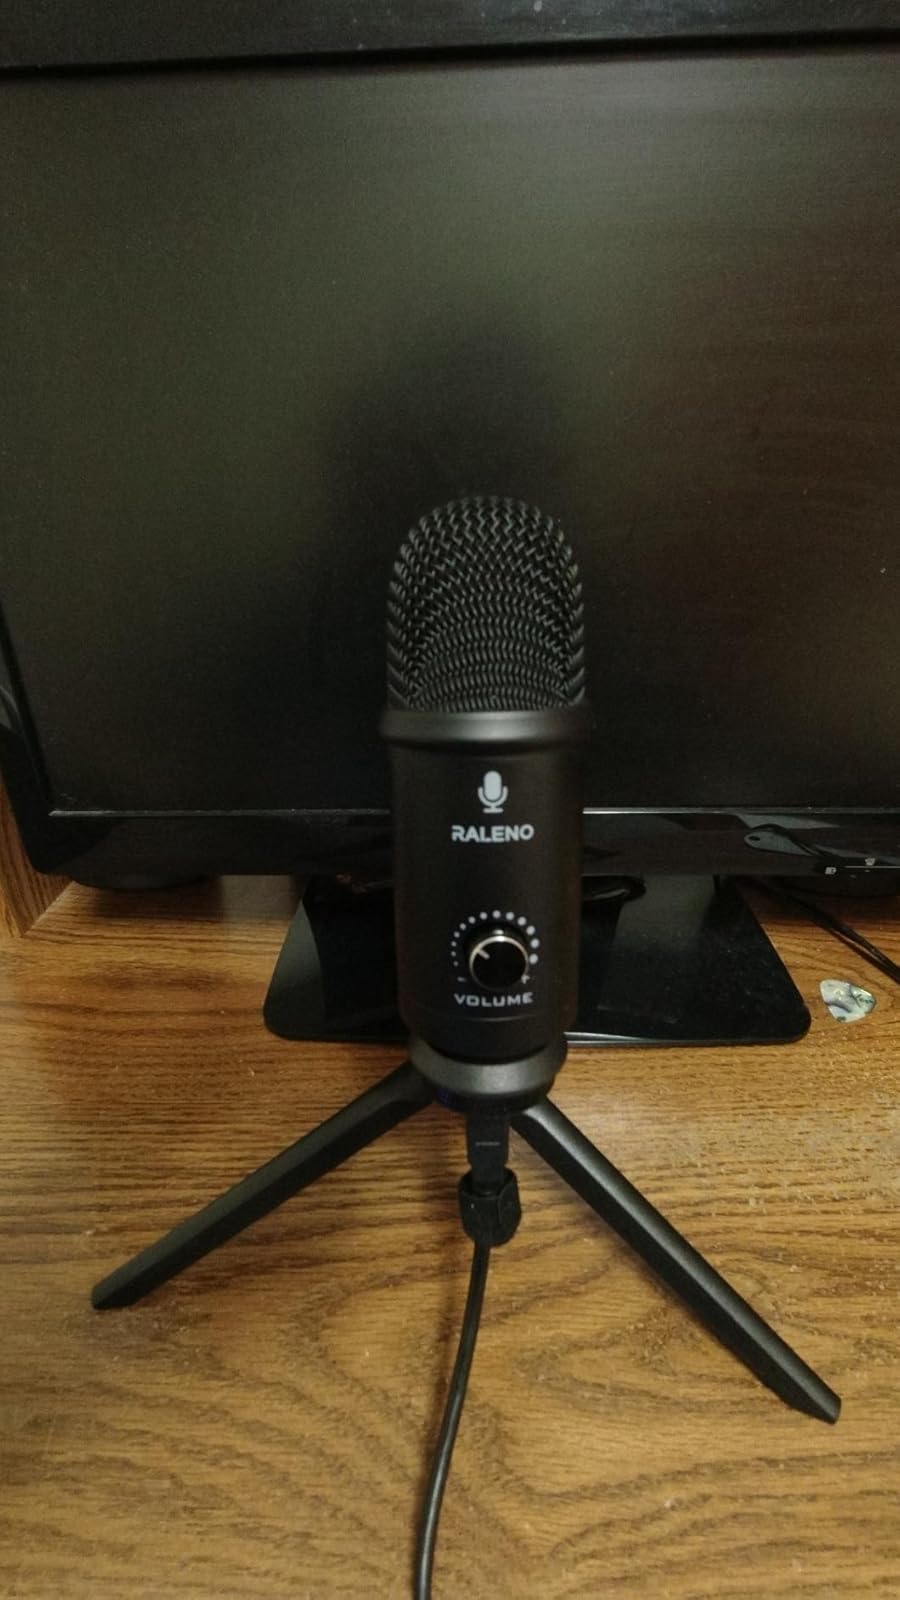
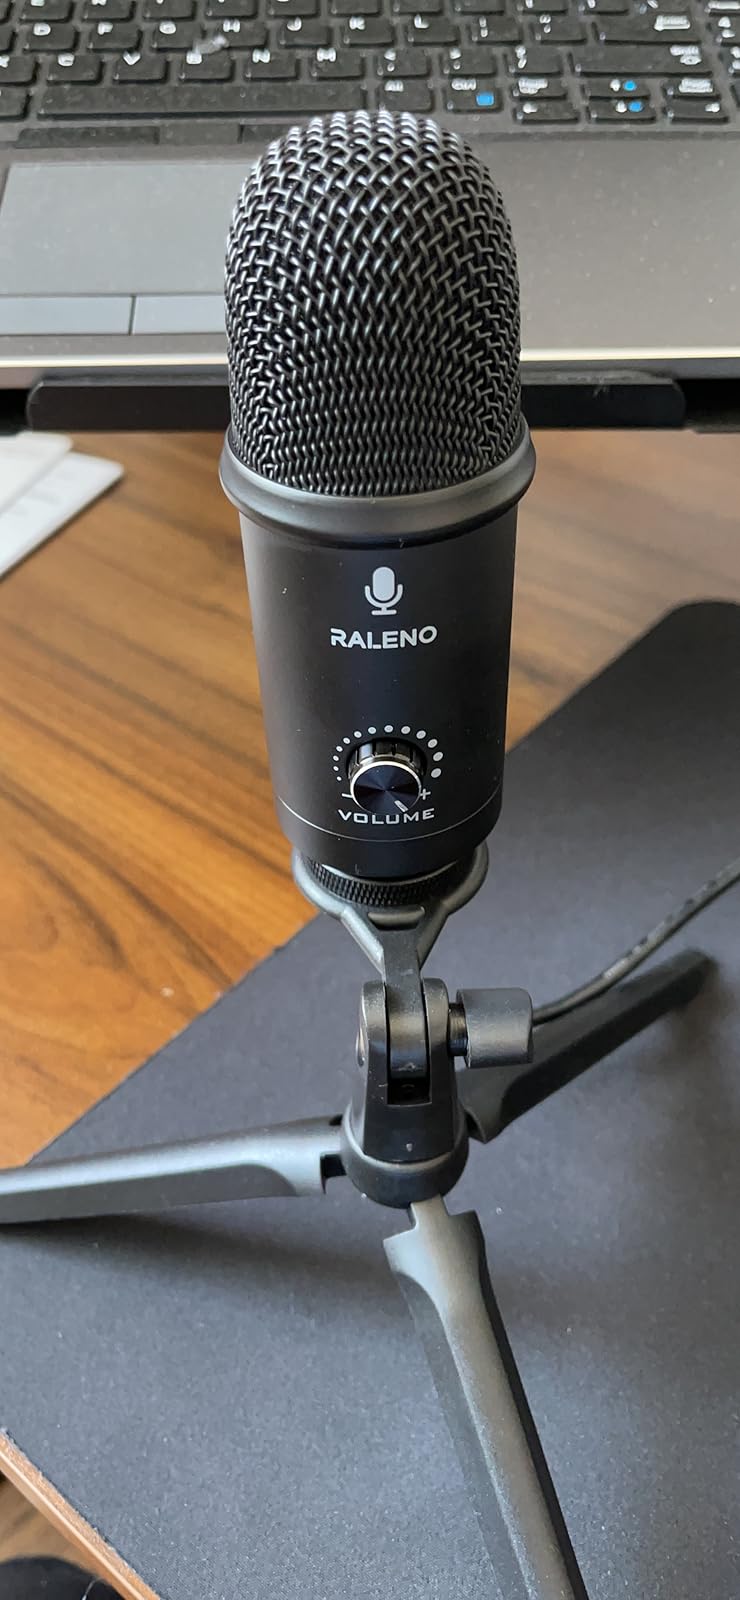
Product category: microphone
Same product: yes